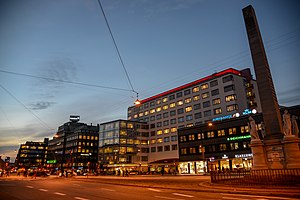
Buen
Buen set fra Vesterbrogade, med Frihedsstøtten
Buen består af fire bygninger der ligger i forlængelse af hinanden i det centrale København på Vester Farimagsgade. Buen blev opført i 1952-1956 som en erhvervsejendom med butikker og kontorer. I dag består Buen udelukkende af erhvervslejemål fordelt på 29.000 etagekvadratmeter. Cirka samme størrelse som Axelborg, der ligger lige ved siden af. Buen ejes af Landbrug & Fødevarer.